Madam Brett Homestead

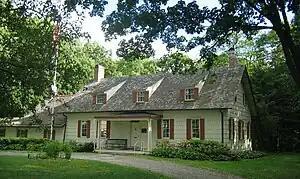
Front side of the house in 2006

The Madam Brett Homestead is an early-18th-century home located in the city of Beacon, New York, United States. It is the oldest standing building in southern Dutchess County and has been listed in the National Register of Historic Places since 1976. It is also listed on the NYS Independence Trail.